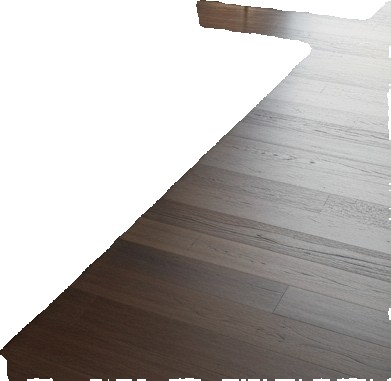
Surface category: floors